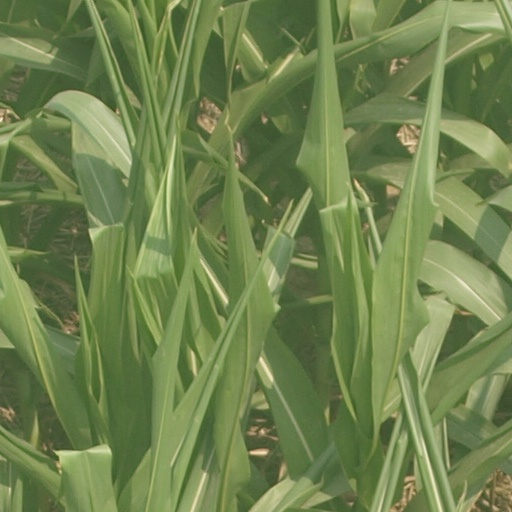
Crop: maize; corn